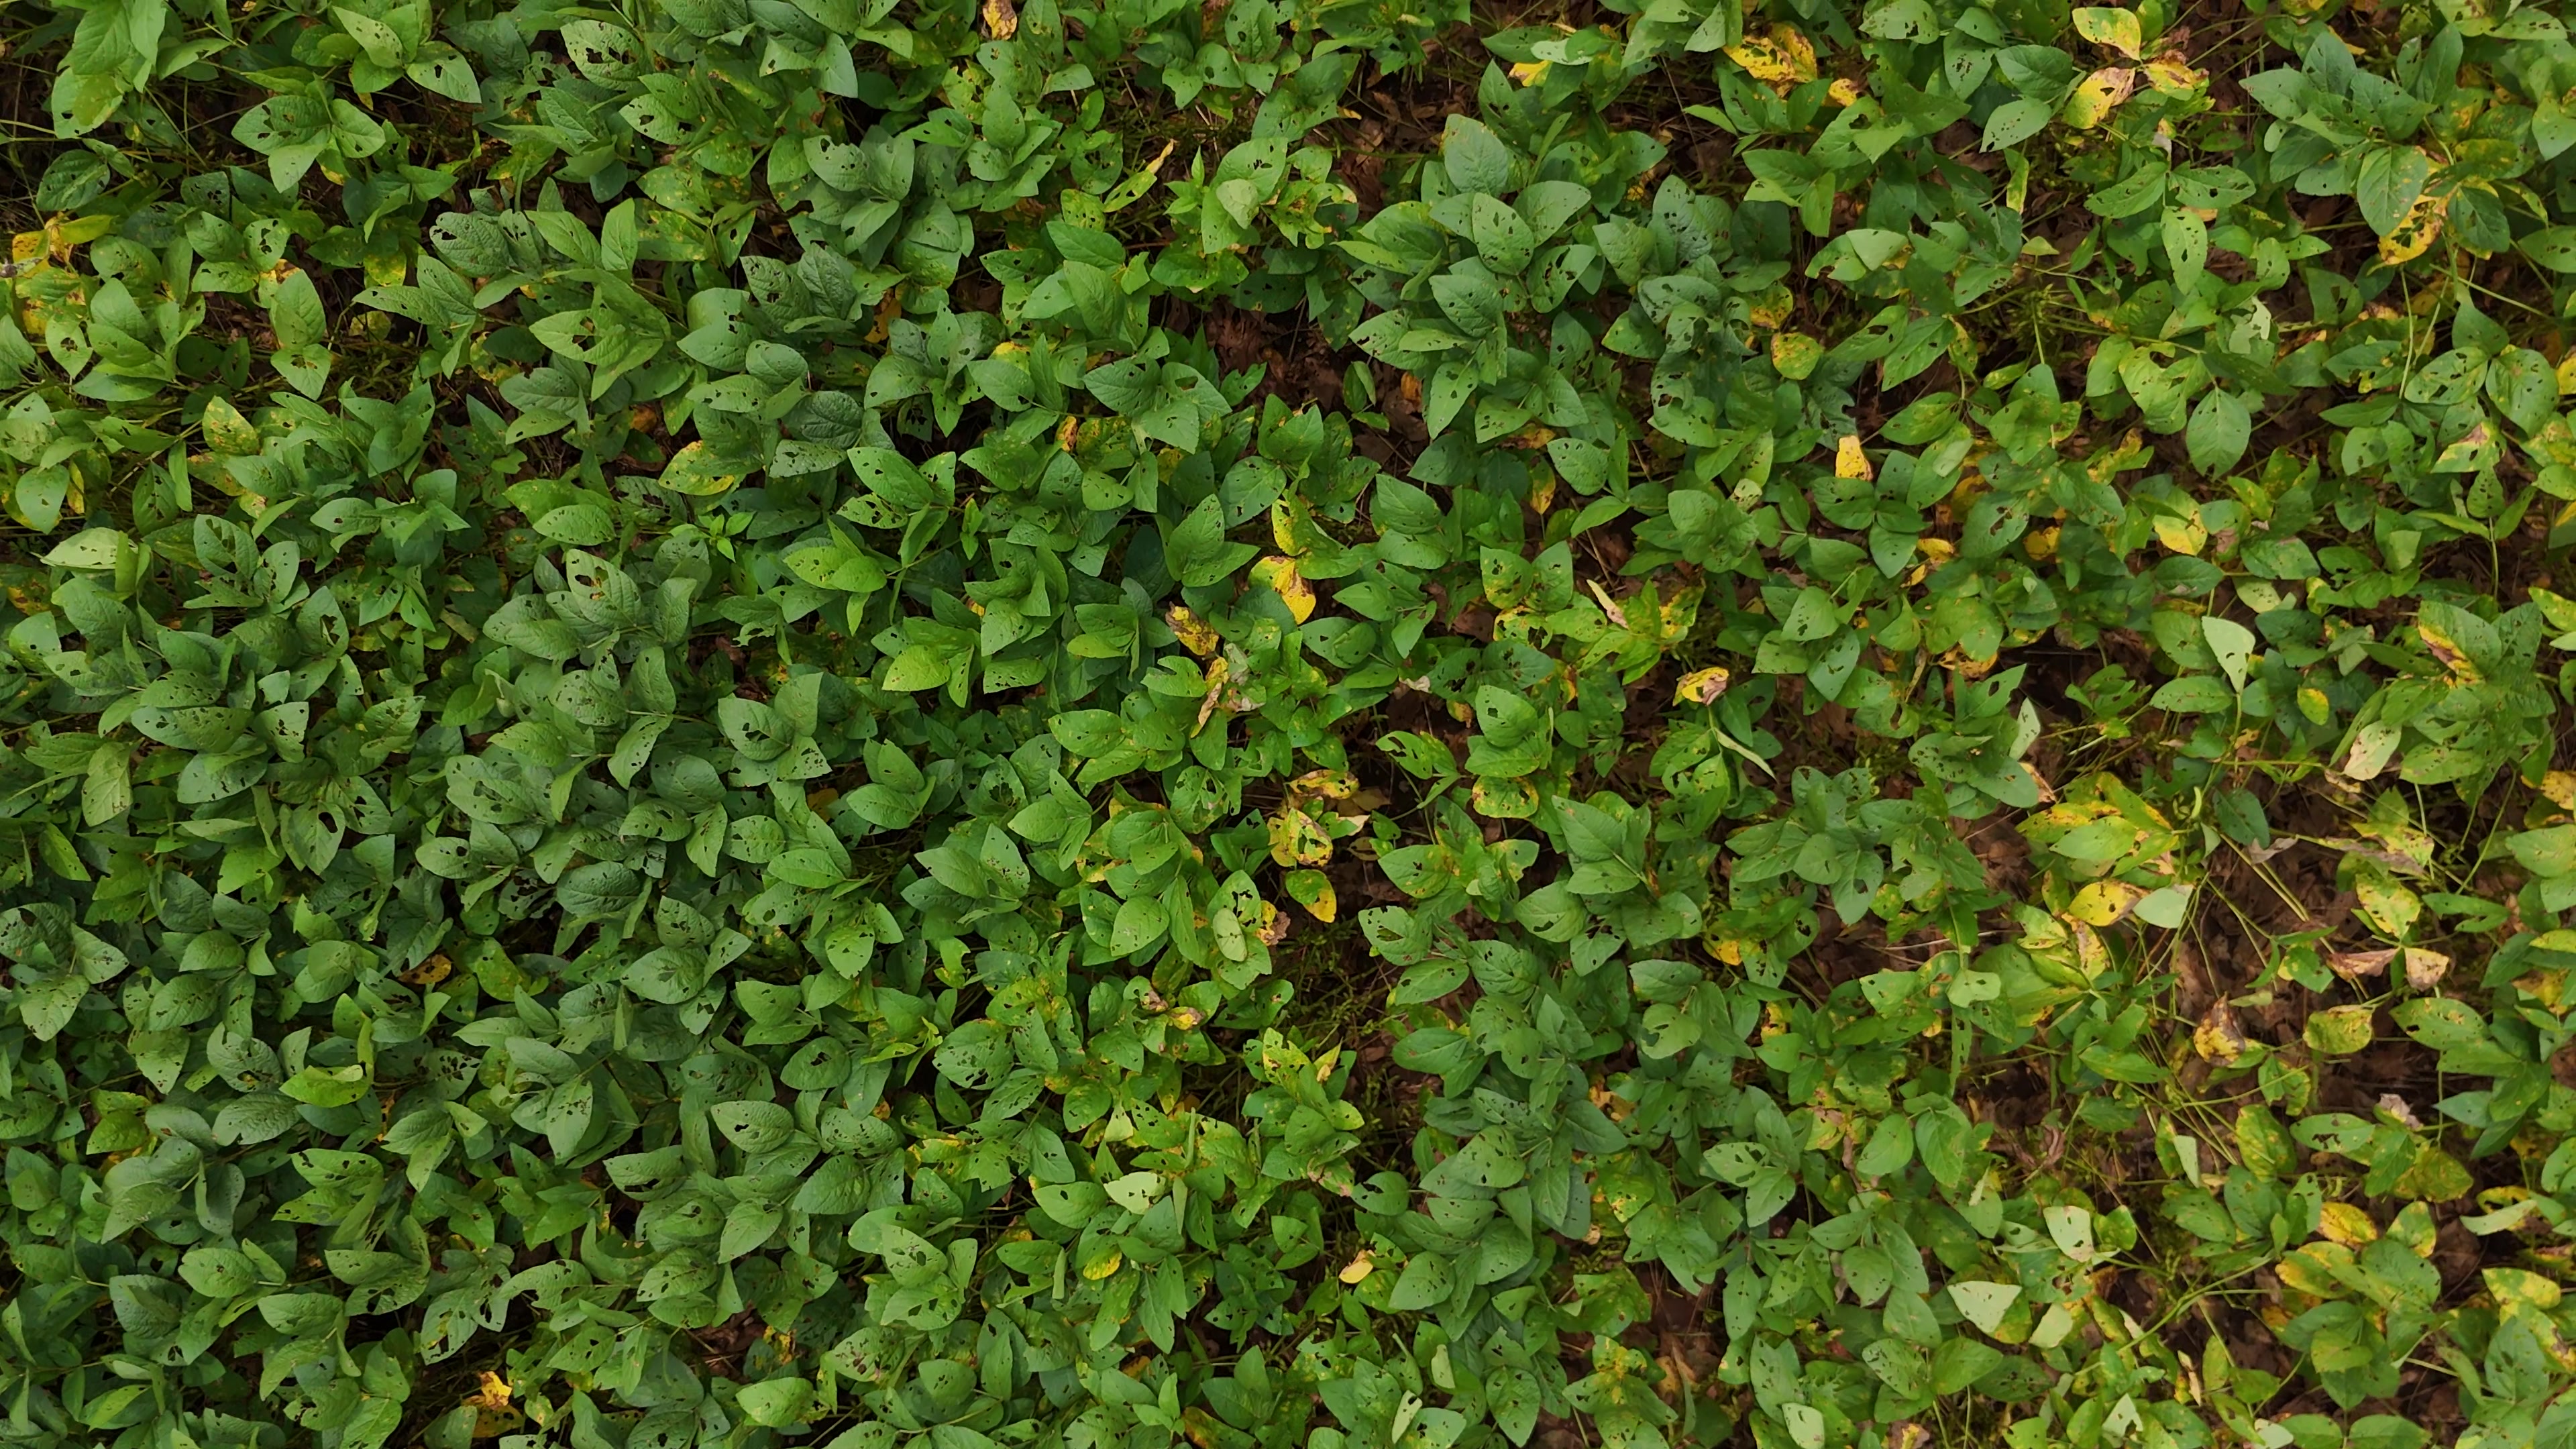
Label: Rust